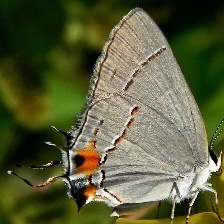
Species: GREY HAIRSTREAK
Butterfly family (ImageNet category): lycaenid_butterfly